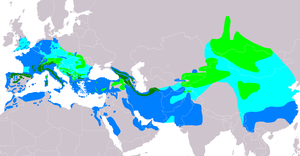
Le Pipit spioncelle est une espèce de passereaux appartenant à la famille des Motacillidae. Il mesure environ 17 centimètres et a une envergure de 23 à 28 centimètres.